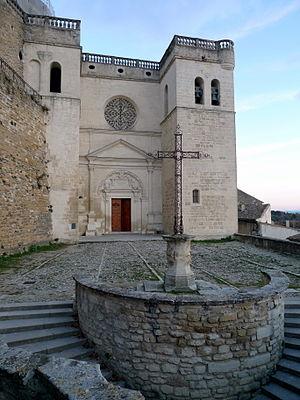
Grignan est une commune française située dans le département de la Drôme en région Auvergne-Rhône-Alpes.